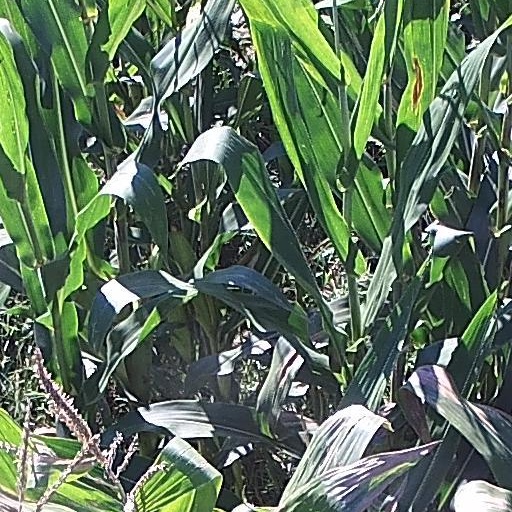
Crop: maize; corn